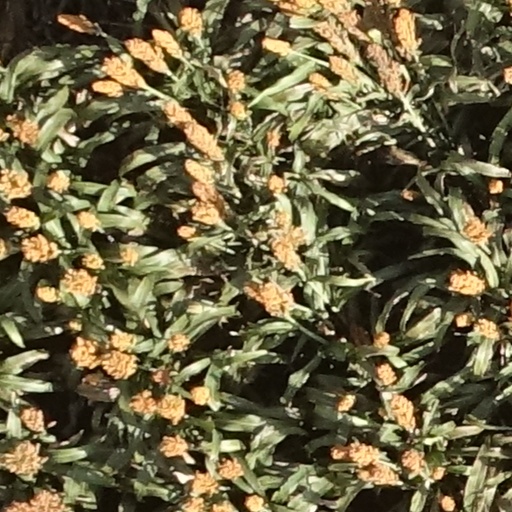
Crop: sorghum